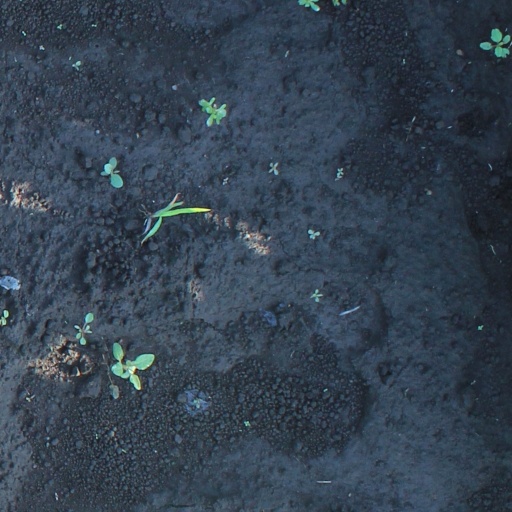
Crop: soybean